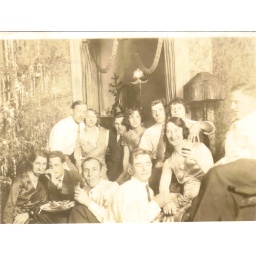
My dad and mom are sitting beneath the floor lamp